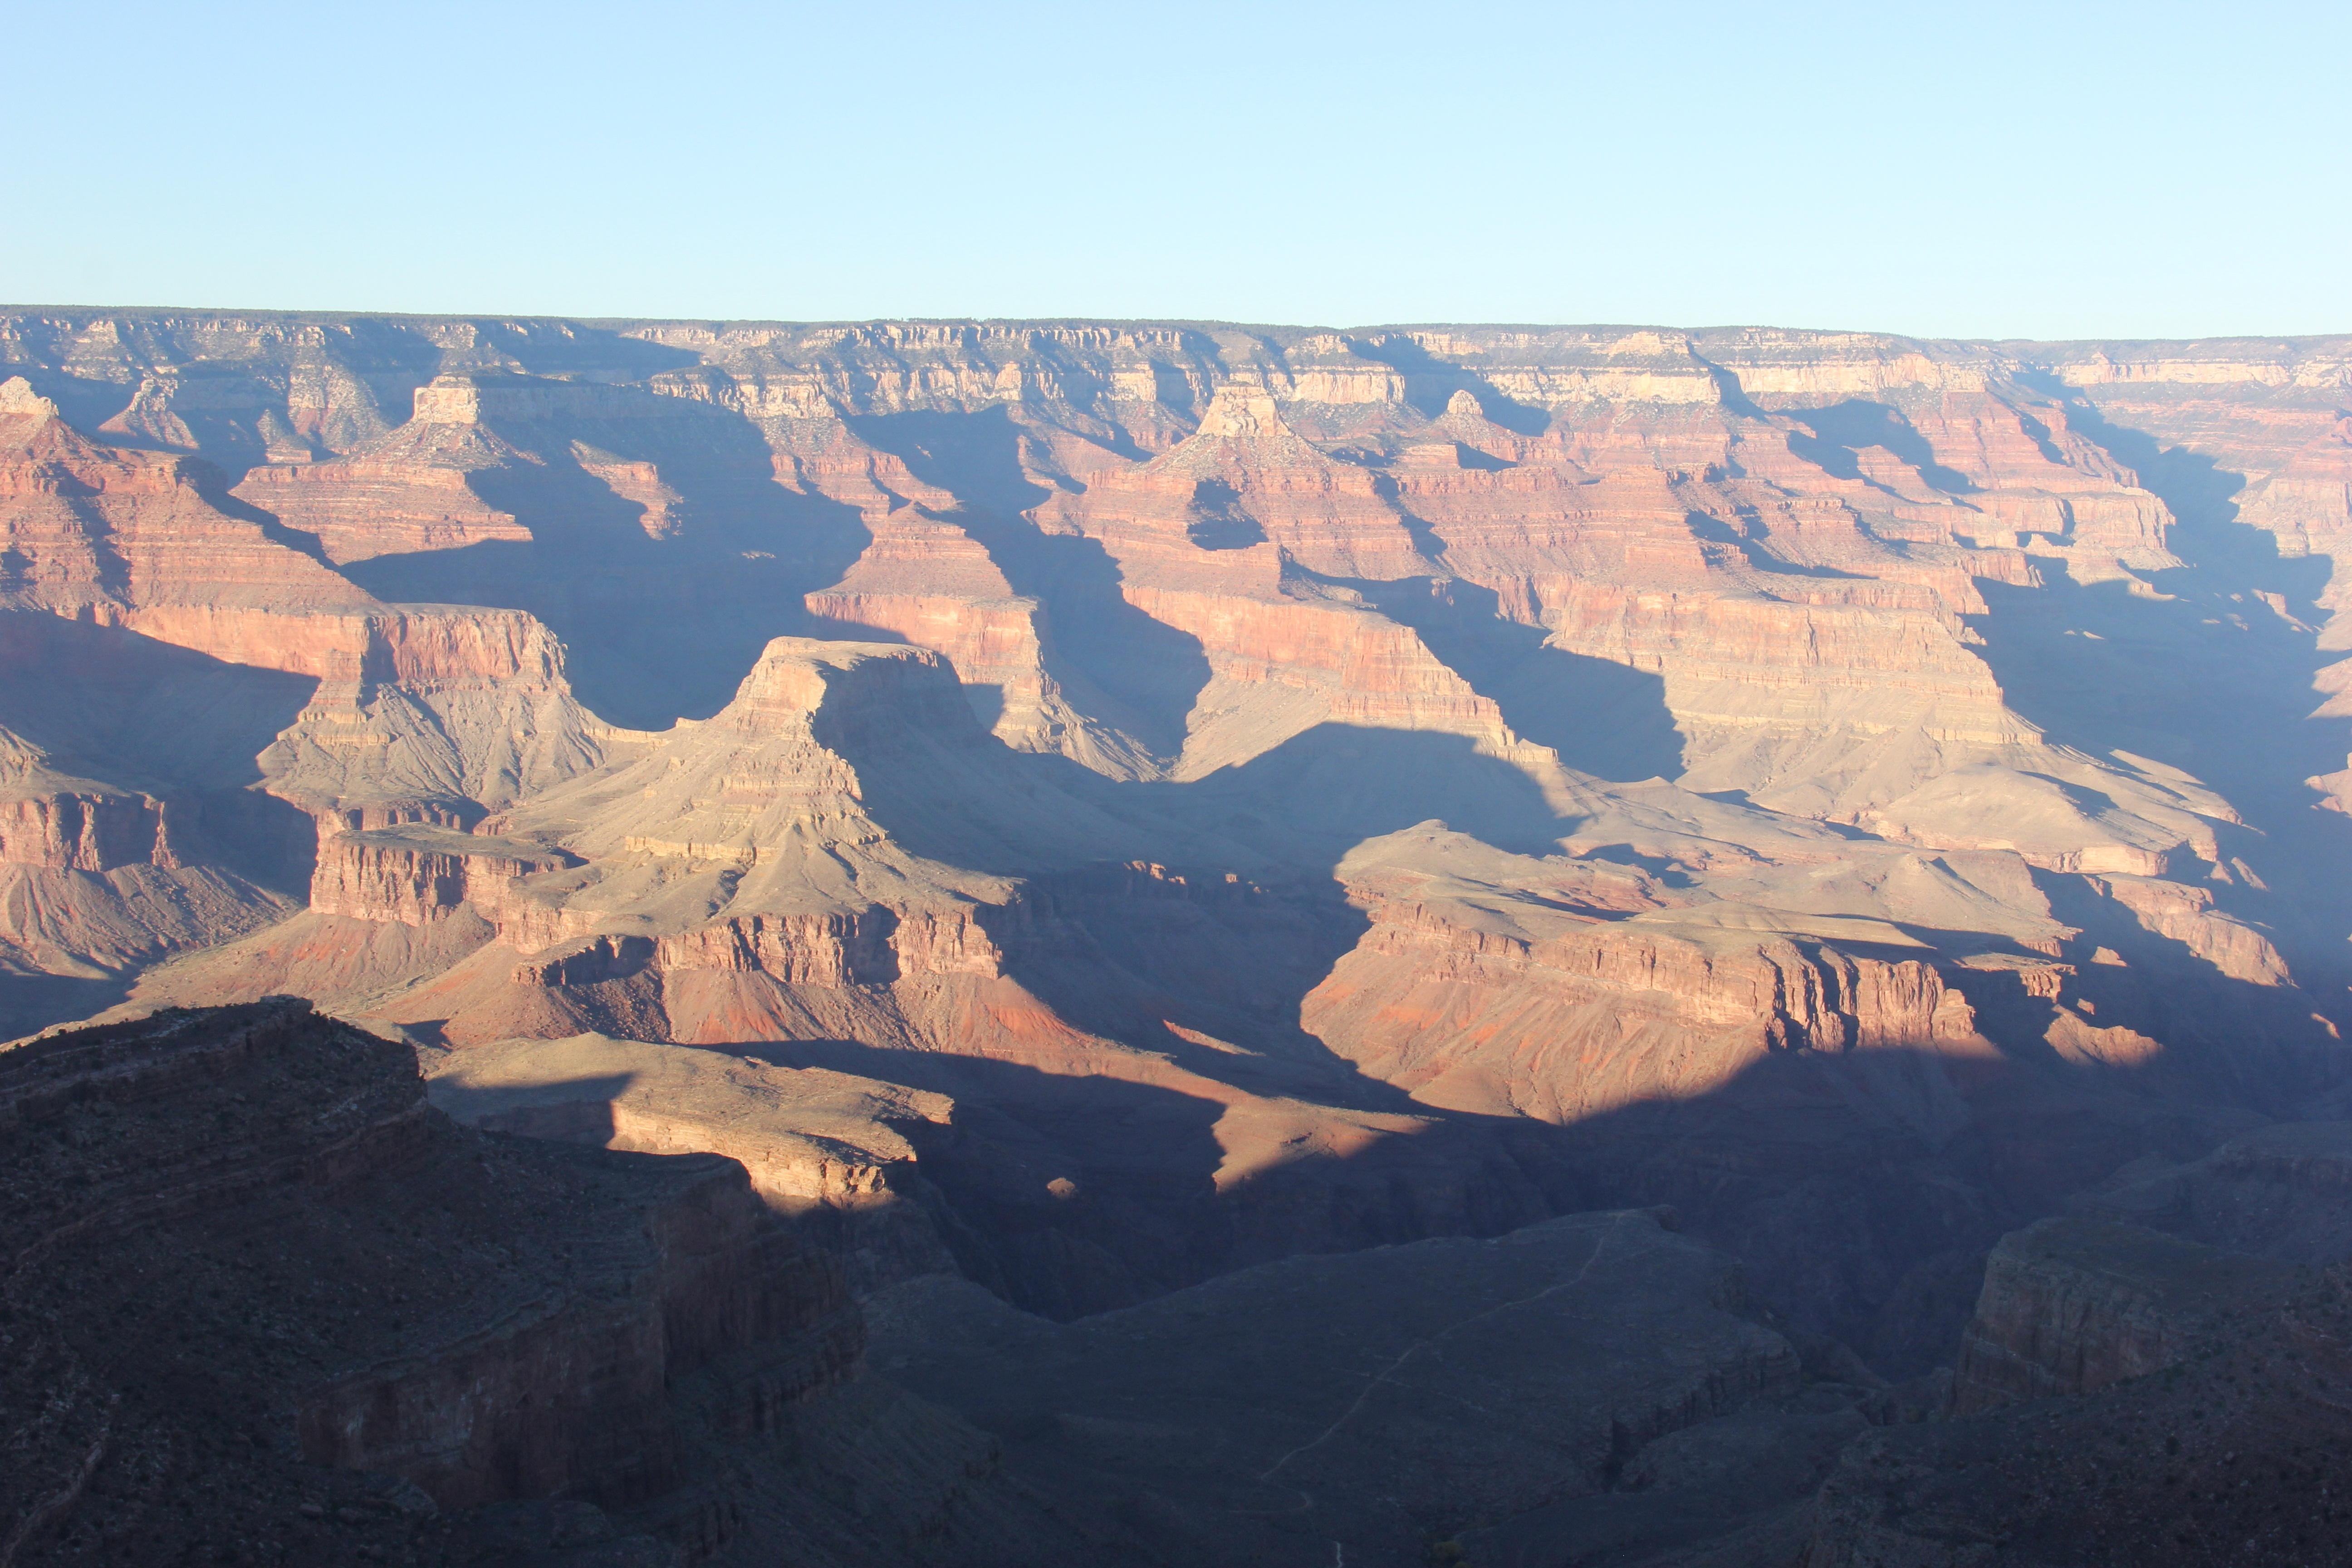
landscape, nature, formation, scenic, canyon, grand canyon, terrain, national park, erosion, arizona, geology, badlands, plateau, wadi, landform, geographical feature